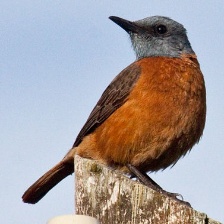
Species: CAPE ROCK THRUSH
Scientific name: MONTICOLA RUPESTRIS